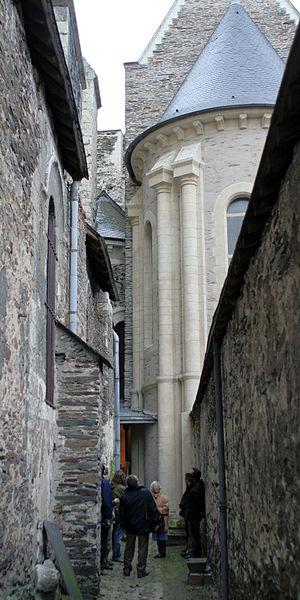
Venelle entre de l'église de la Trinité et l'abbaye du Ronceray à Angers. Maçonnerie schiste, colonnes, entourage des fenêtres et corniche en tuffeau.
L'Abbaye du Ronceray d'Angers est une abbaye située à Angers, en France.